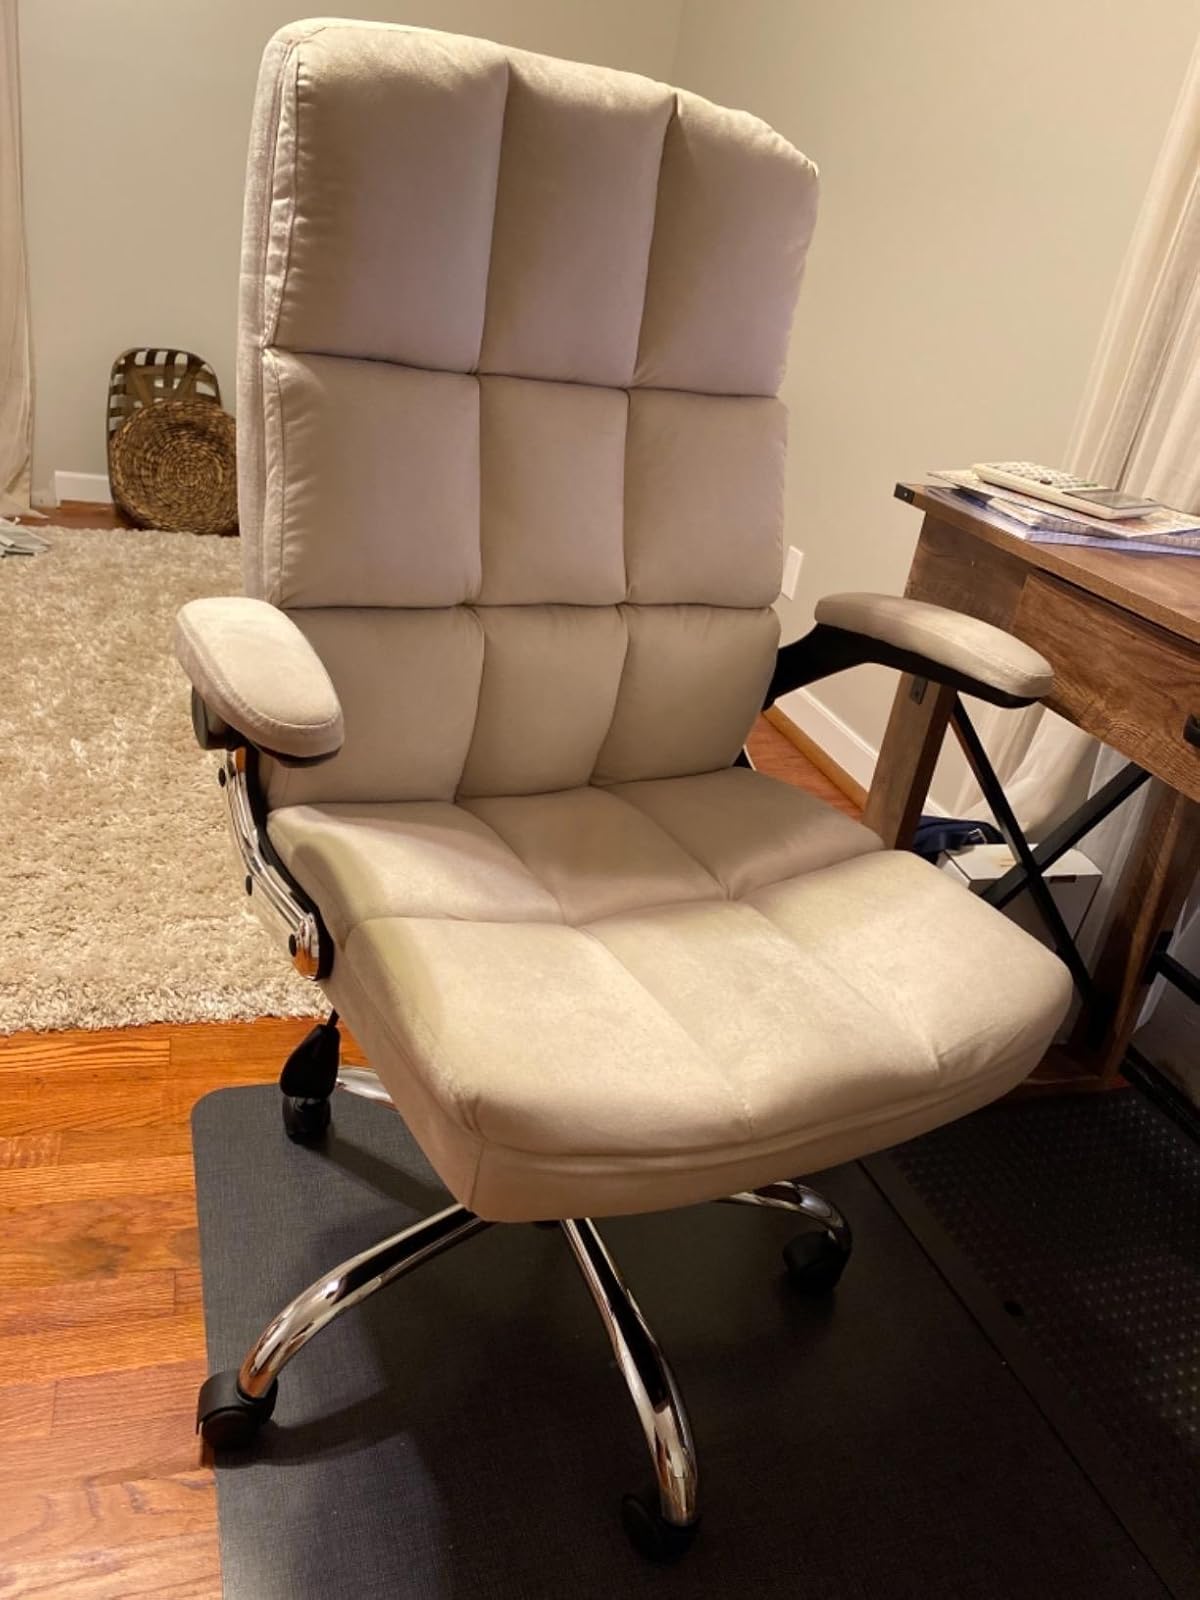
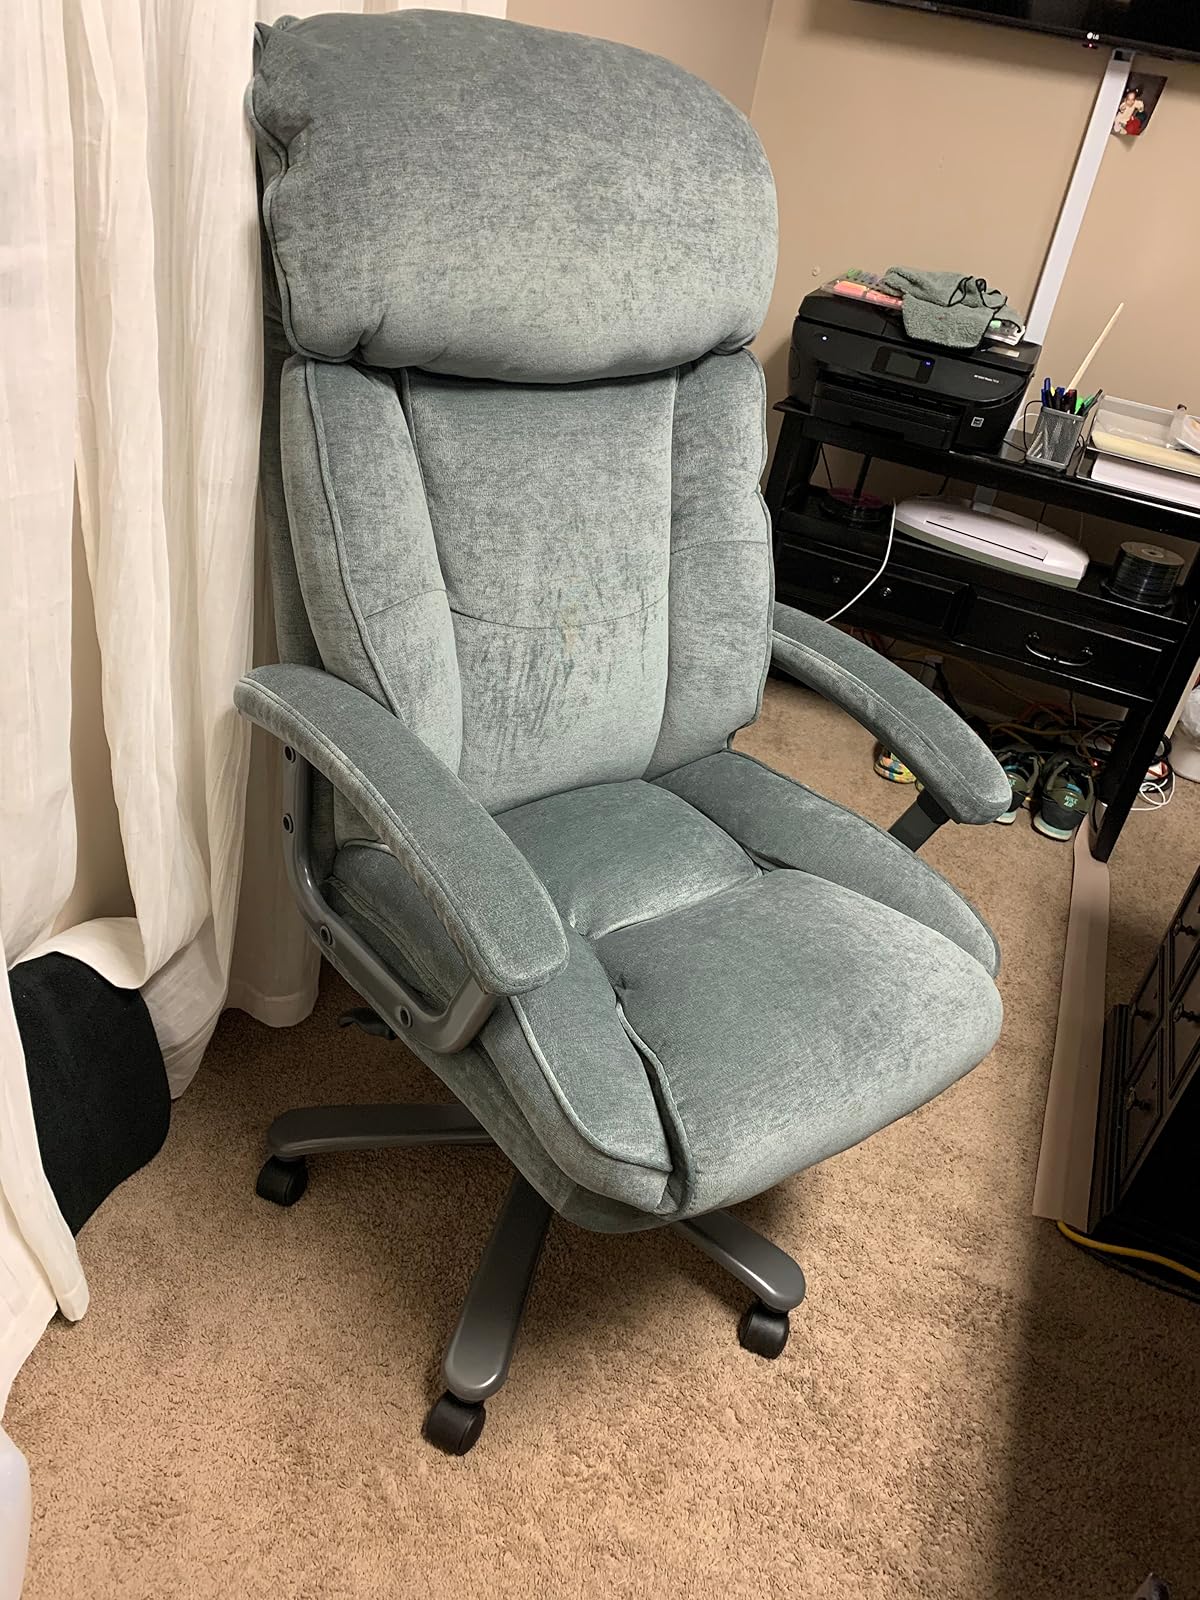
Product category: items_chair
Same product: no